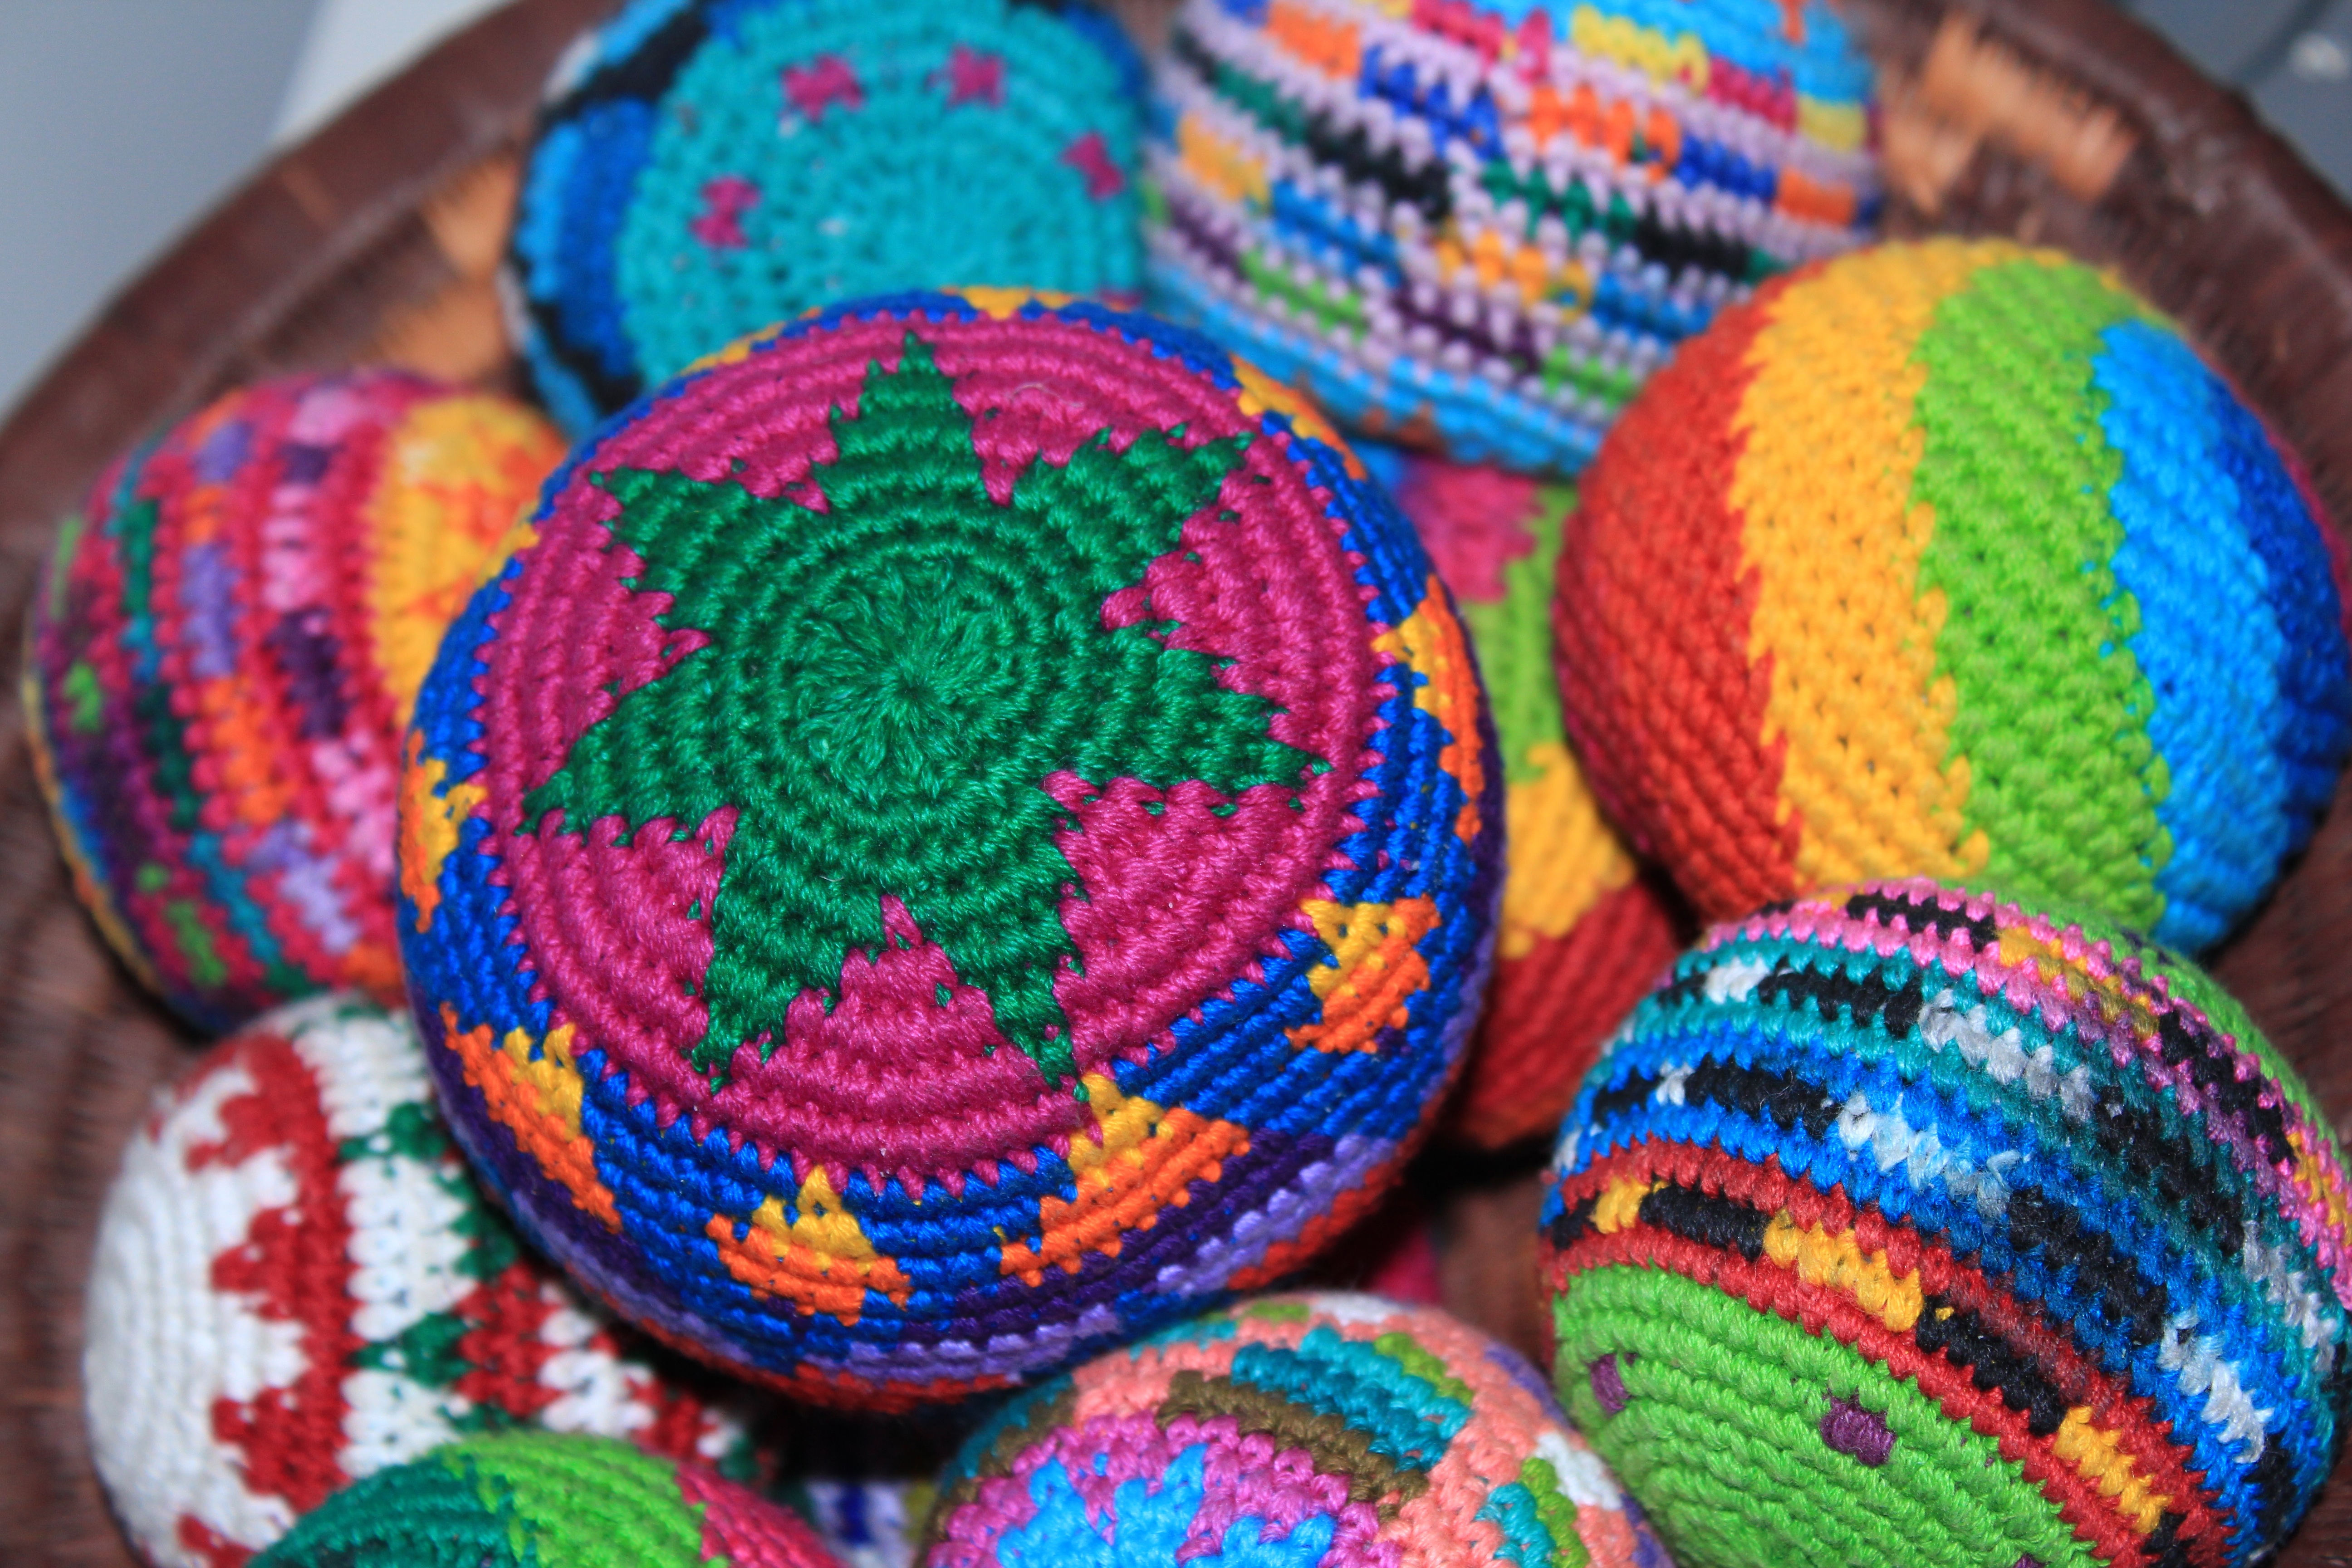
pattern, food, colourful, color, thread, crochet, textile, art, bright, balls, easter egg, kicking